Spanish Armed Forces during the period of Francoism

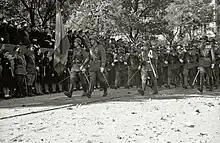
Military parade in San Sebastian (1942)

The national victory in the Northern Offensive allowed the fleet to move to the Mediterranean to be concentrated there, and 65,000 men of the Army of the North to become available, together with their armaments, to join the southern front. In fact, these forces would take part in the decisive Aragon Offensive which began on 7 March 1938 and took the Nationalists as far as the Segre River and the Mediterranean Sea, cutting the Republican zone in two. In the following months the offensive was directed towards Valencia, although this attack failed and resulted in heavy casualties. In July the Republican offensive on the Ebro managed to surprise Franco's rearguard, but after several months of bloody counterattacks the Republican forces fled after heavy attrition by the Popular Army.